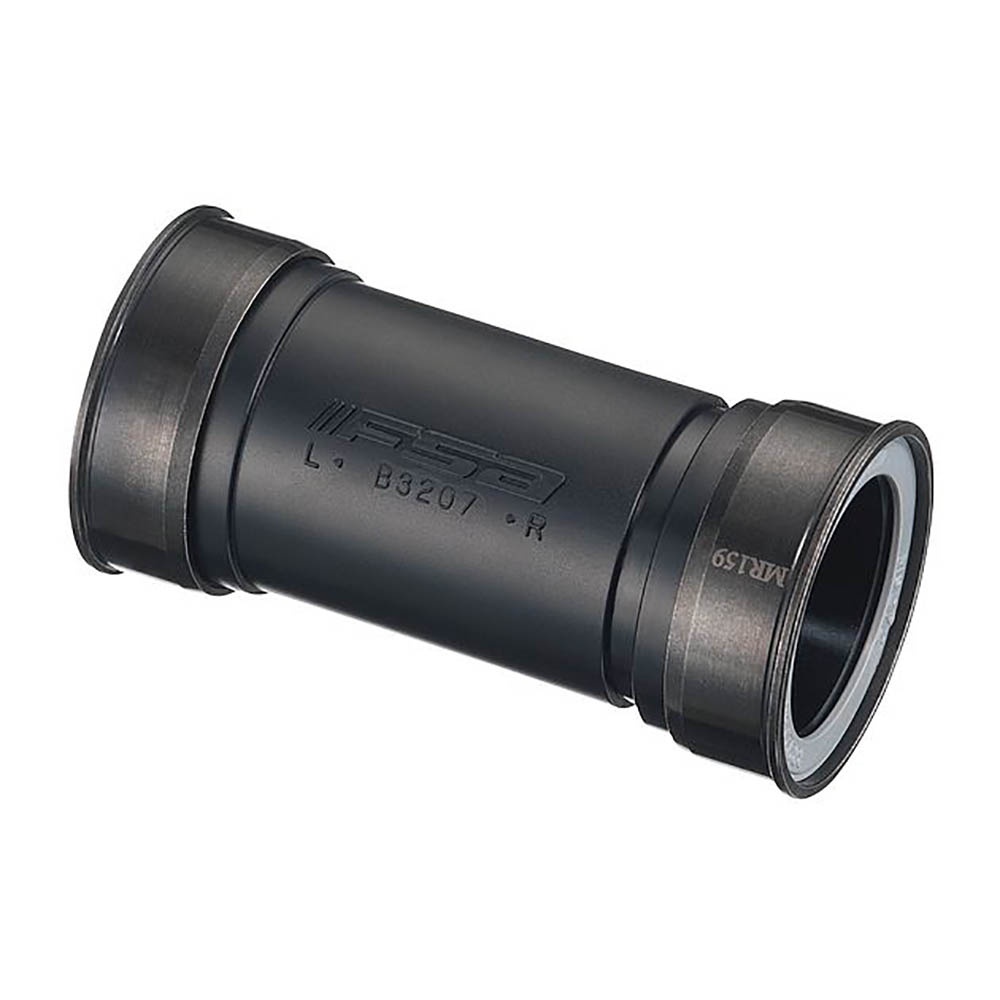
FSA - BB92 TO 392EVO BOTTOM BRACKET
Bottom bracket for FSA 392EVO MTB cranks to fit BB92 bottom bracket shells FSA Part Number 200-0015000520 Not sure if this is the one you need? Check out the handy FSA BB ID Tool here http://www.fsaeasybottombrackets.com/
Brand: FSA
Category: Sporting Goods > Outdoor Recreation > Cycling > Bicycle Parts > Bicycle Drivetrain Parts > Bicycle Bottom Brackets